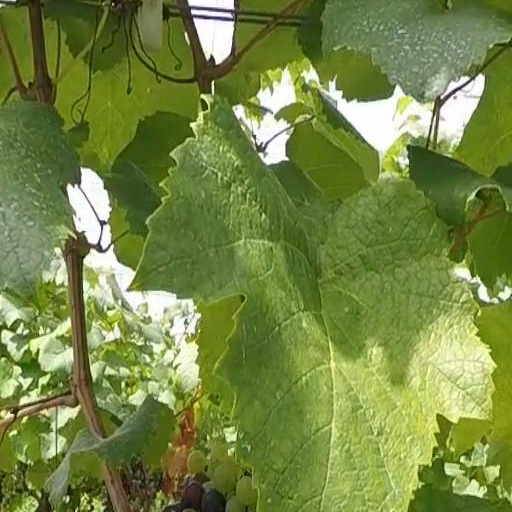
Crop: grape